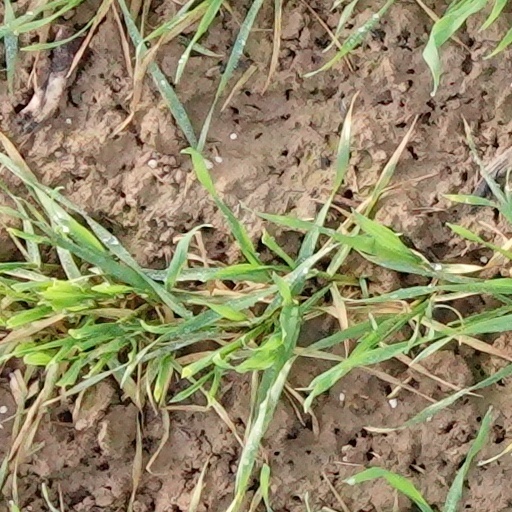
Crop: wheat